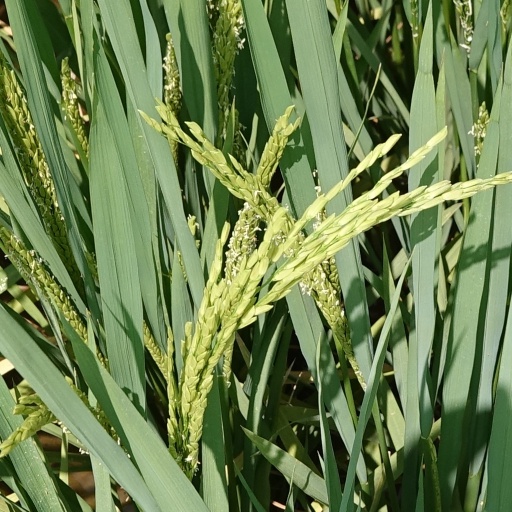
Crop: rice